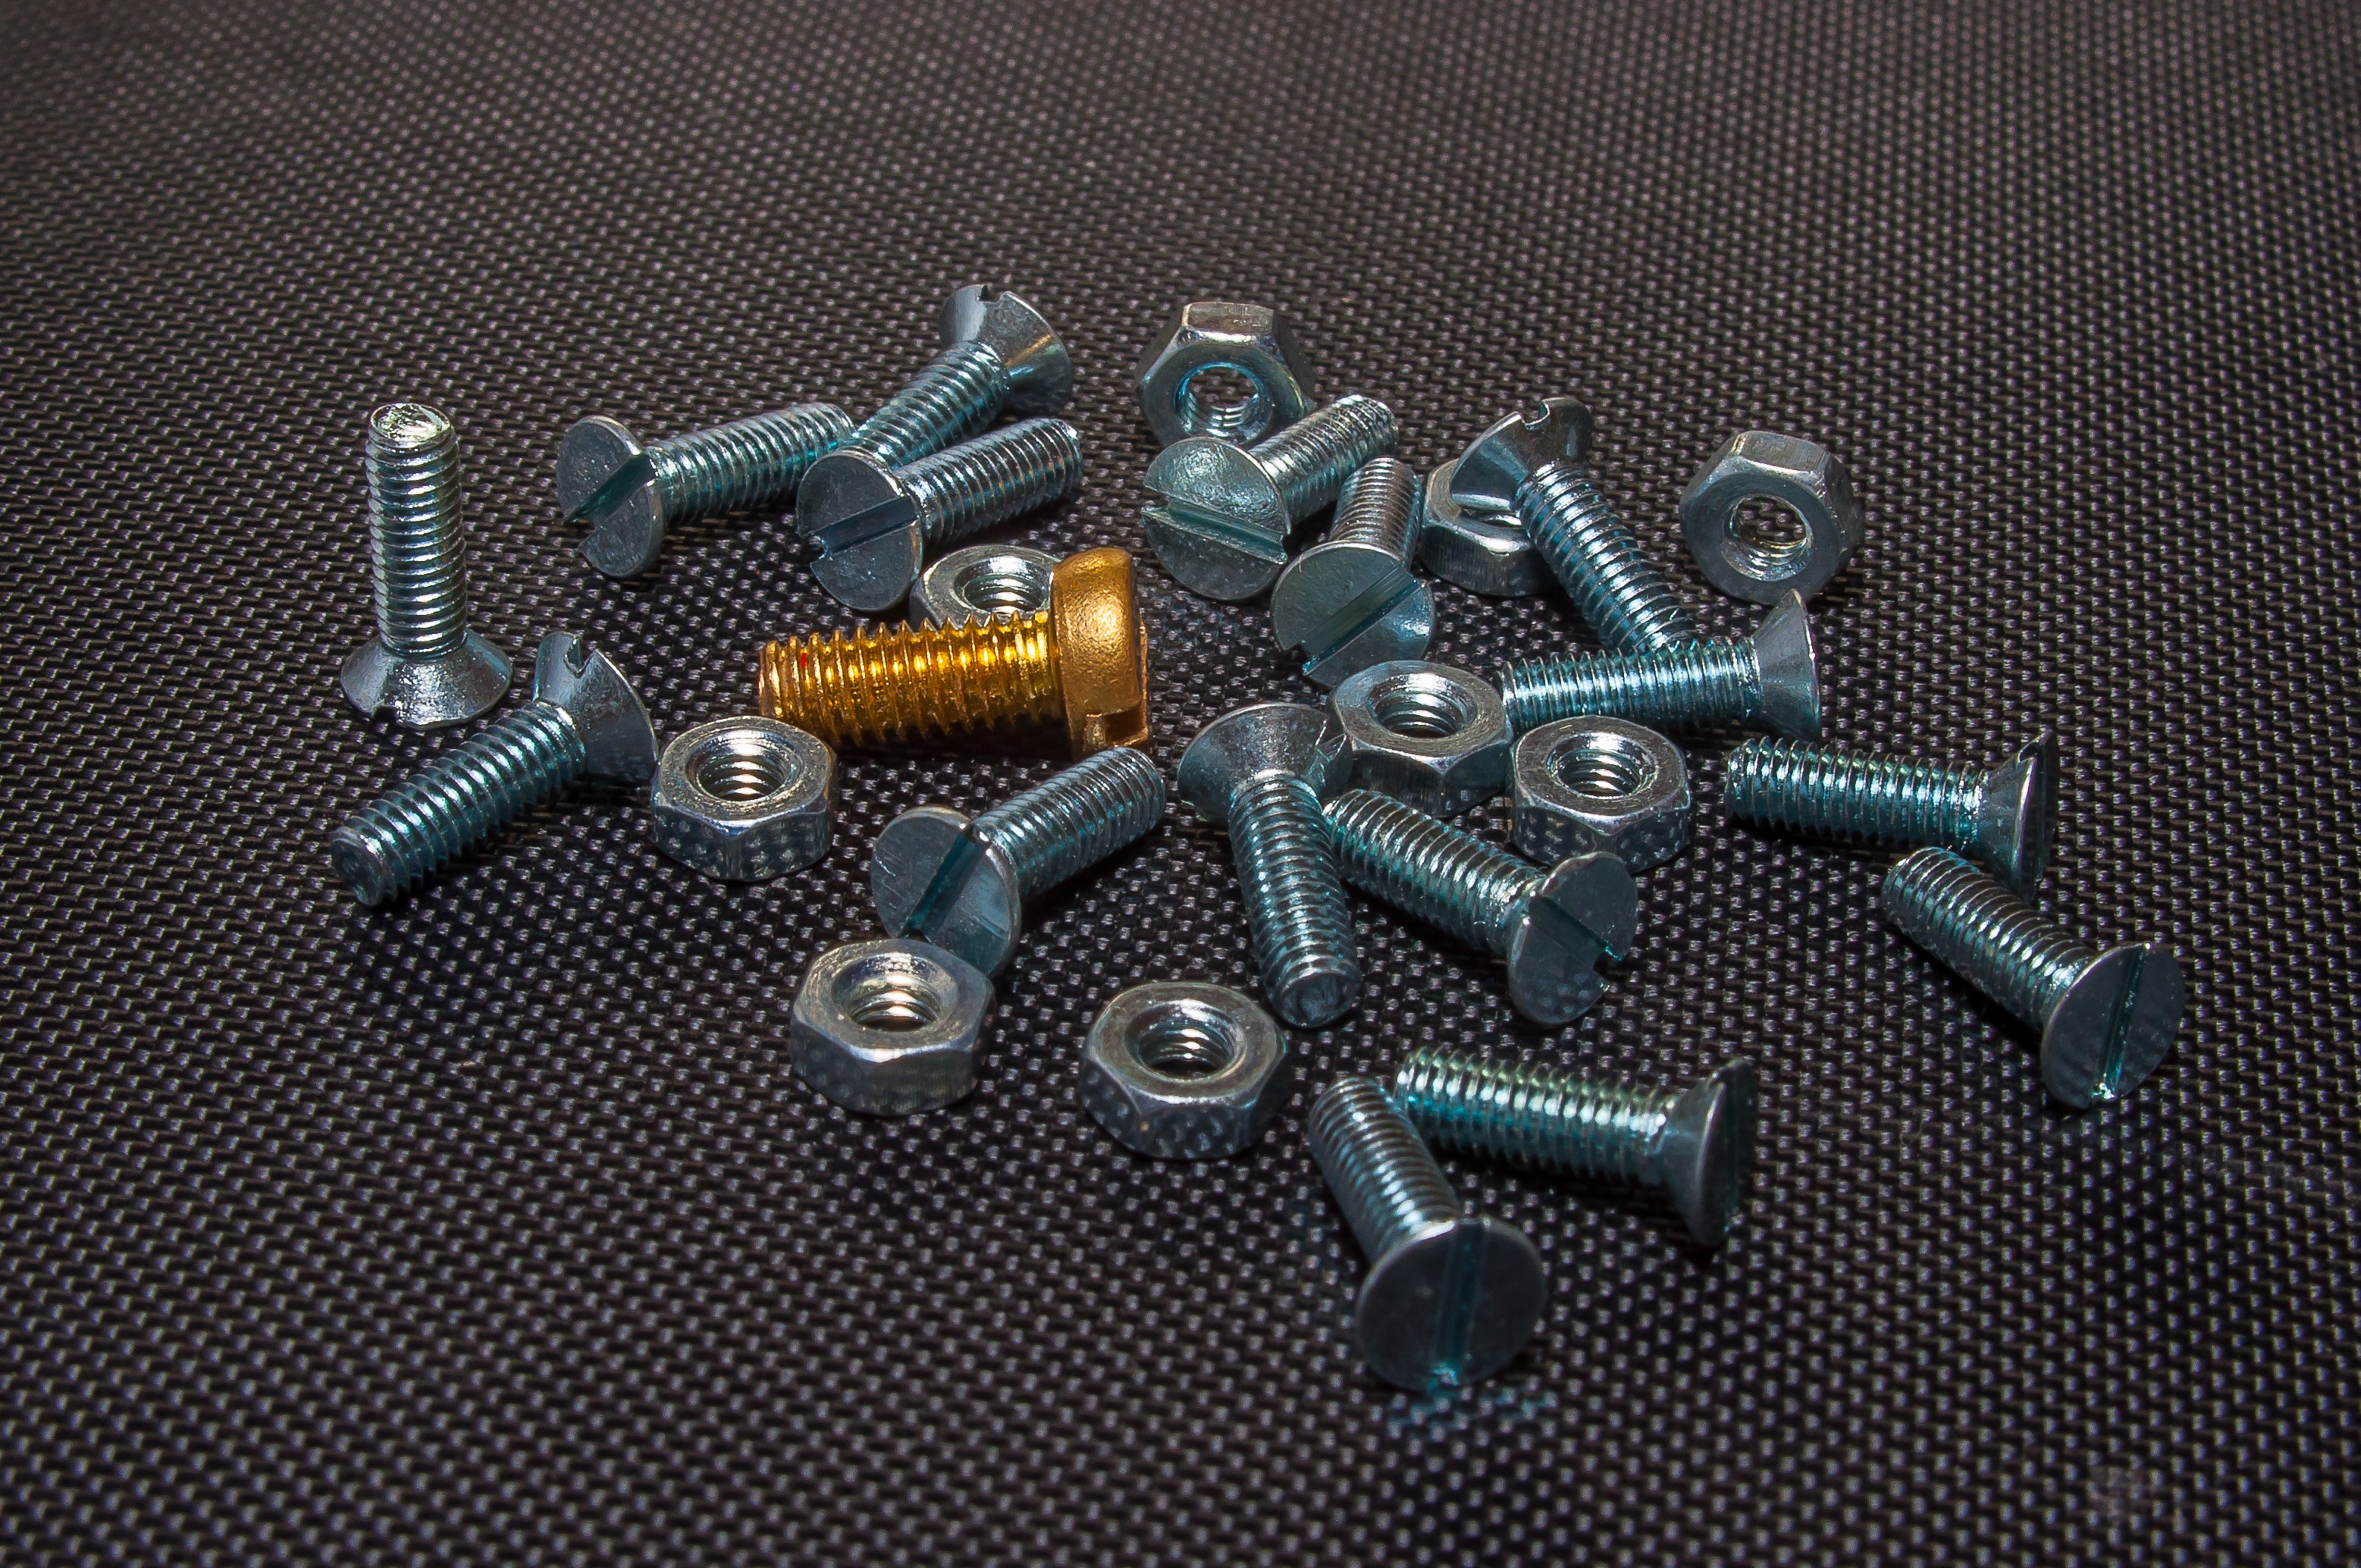
metal, screw, thread, mother, iron, firearm, gun accessory